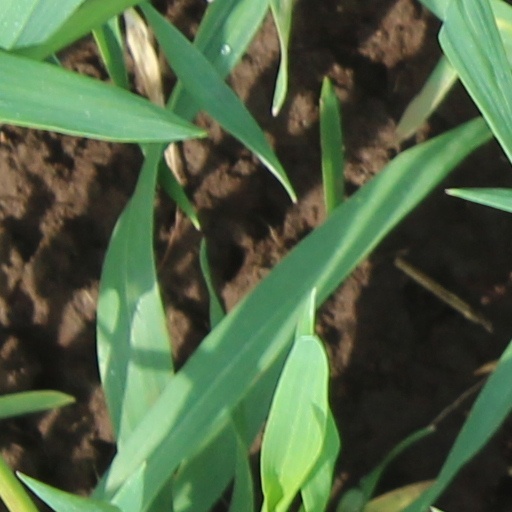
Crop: wheat